Skyler Howard

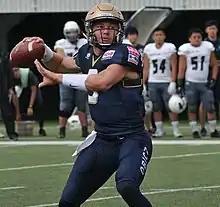

Skyler Howard (born November 6, 1994) is an American professional football quarterback that most recently played for the Obic Seagulls of the Japanese X-League.